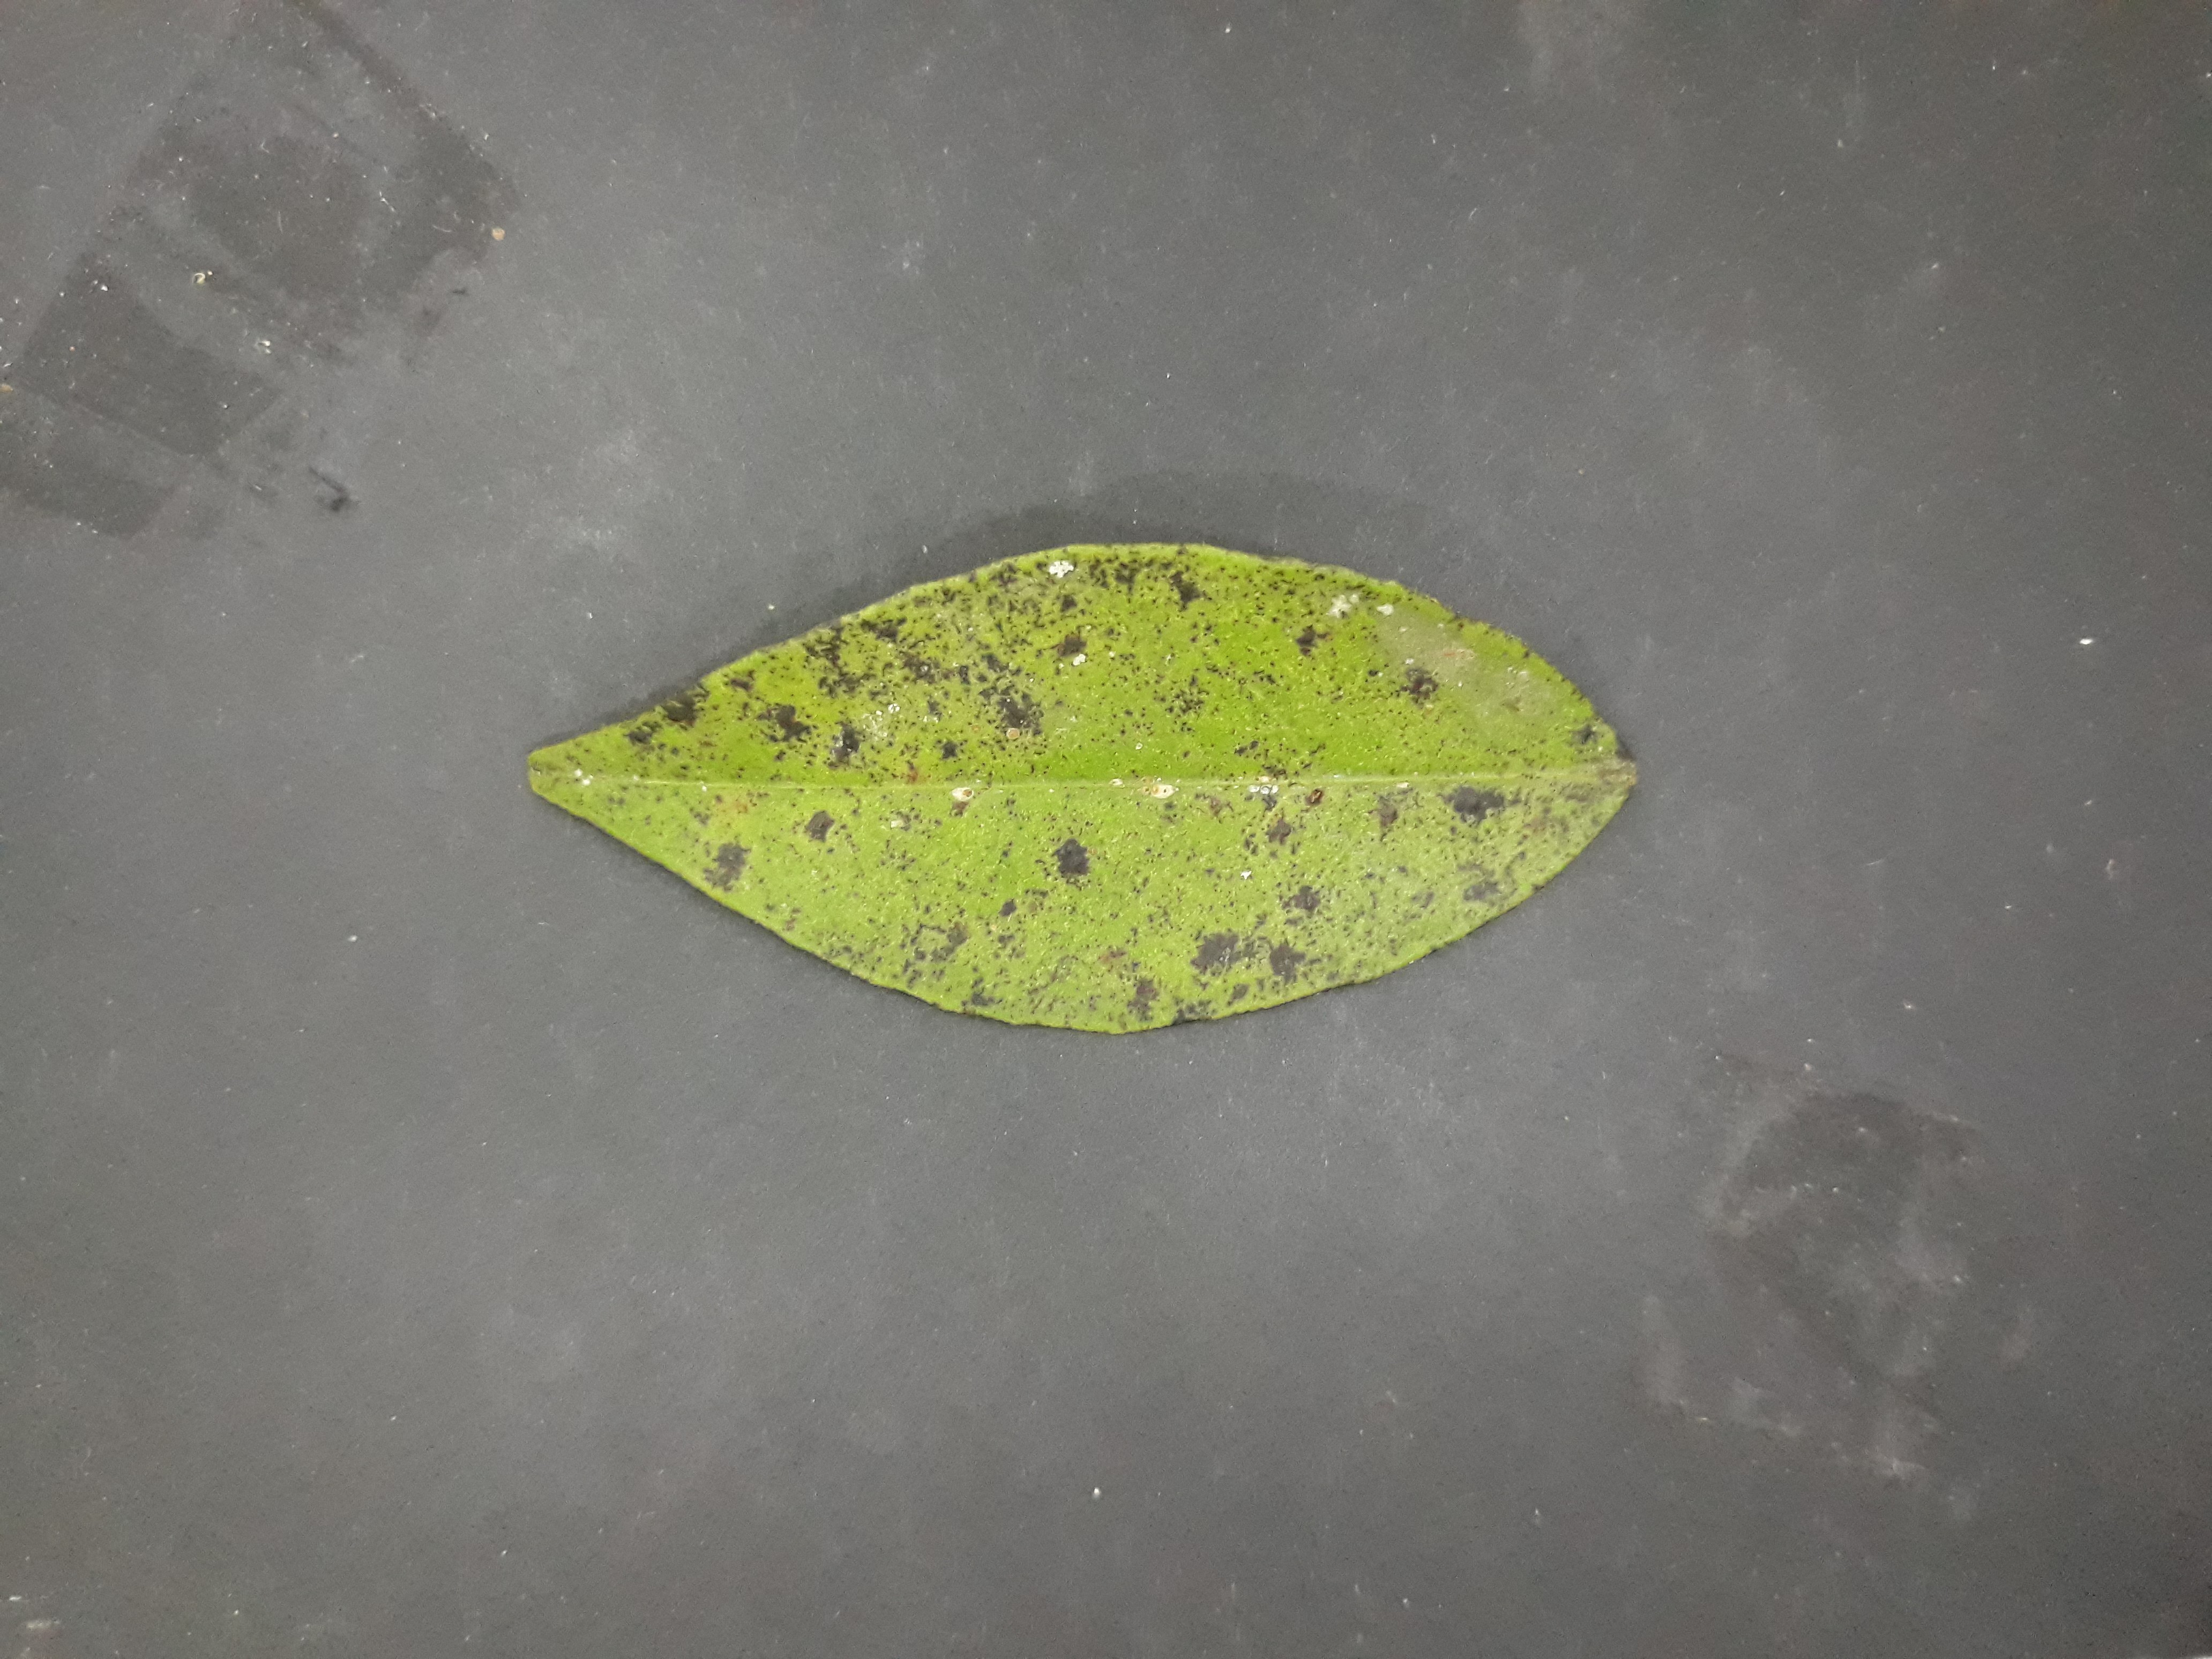
Label: Greasy_spot